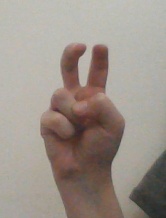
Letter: toot